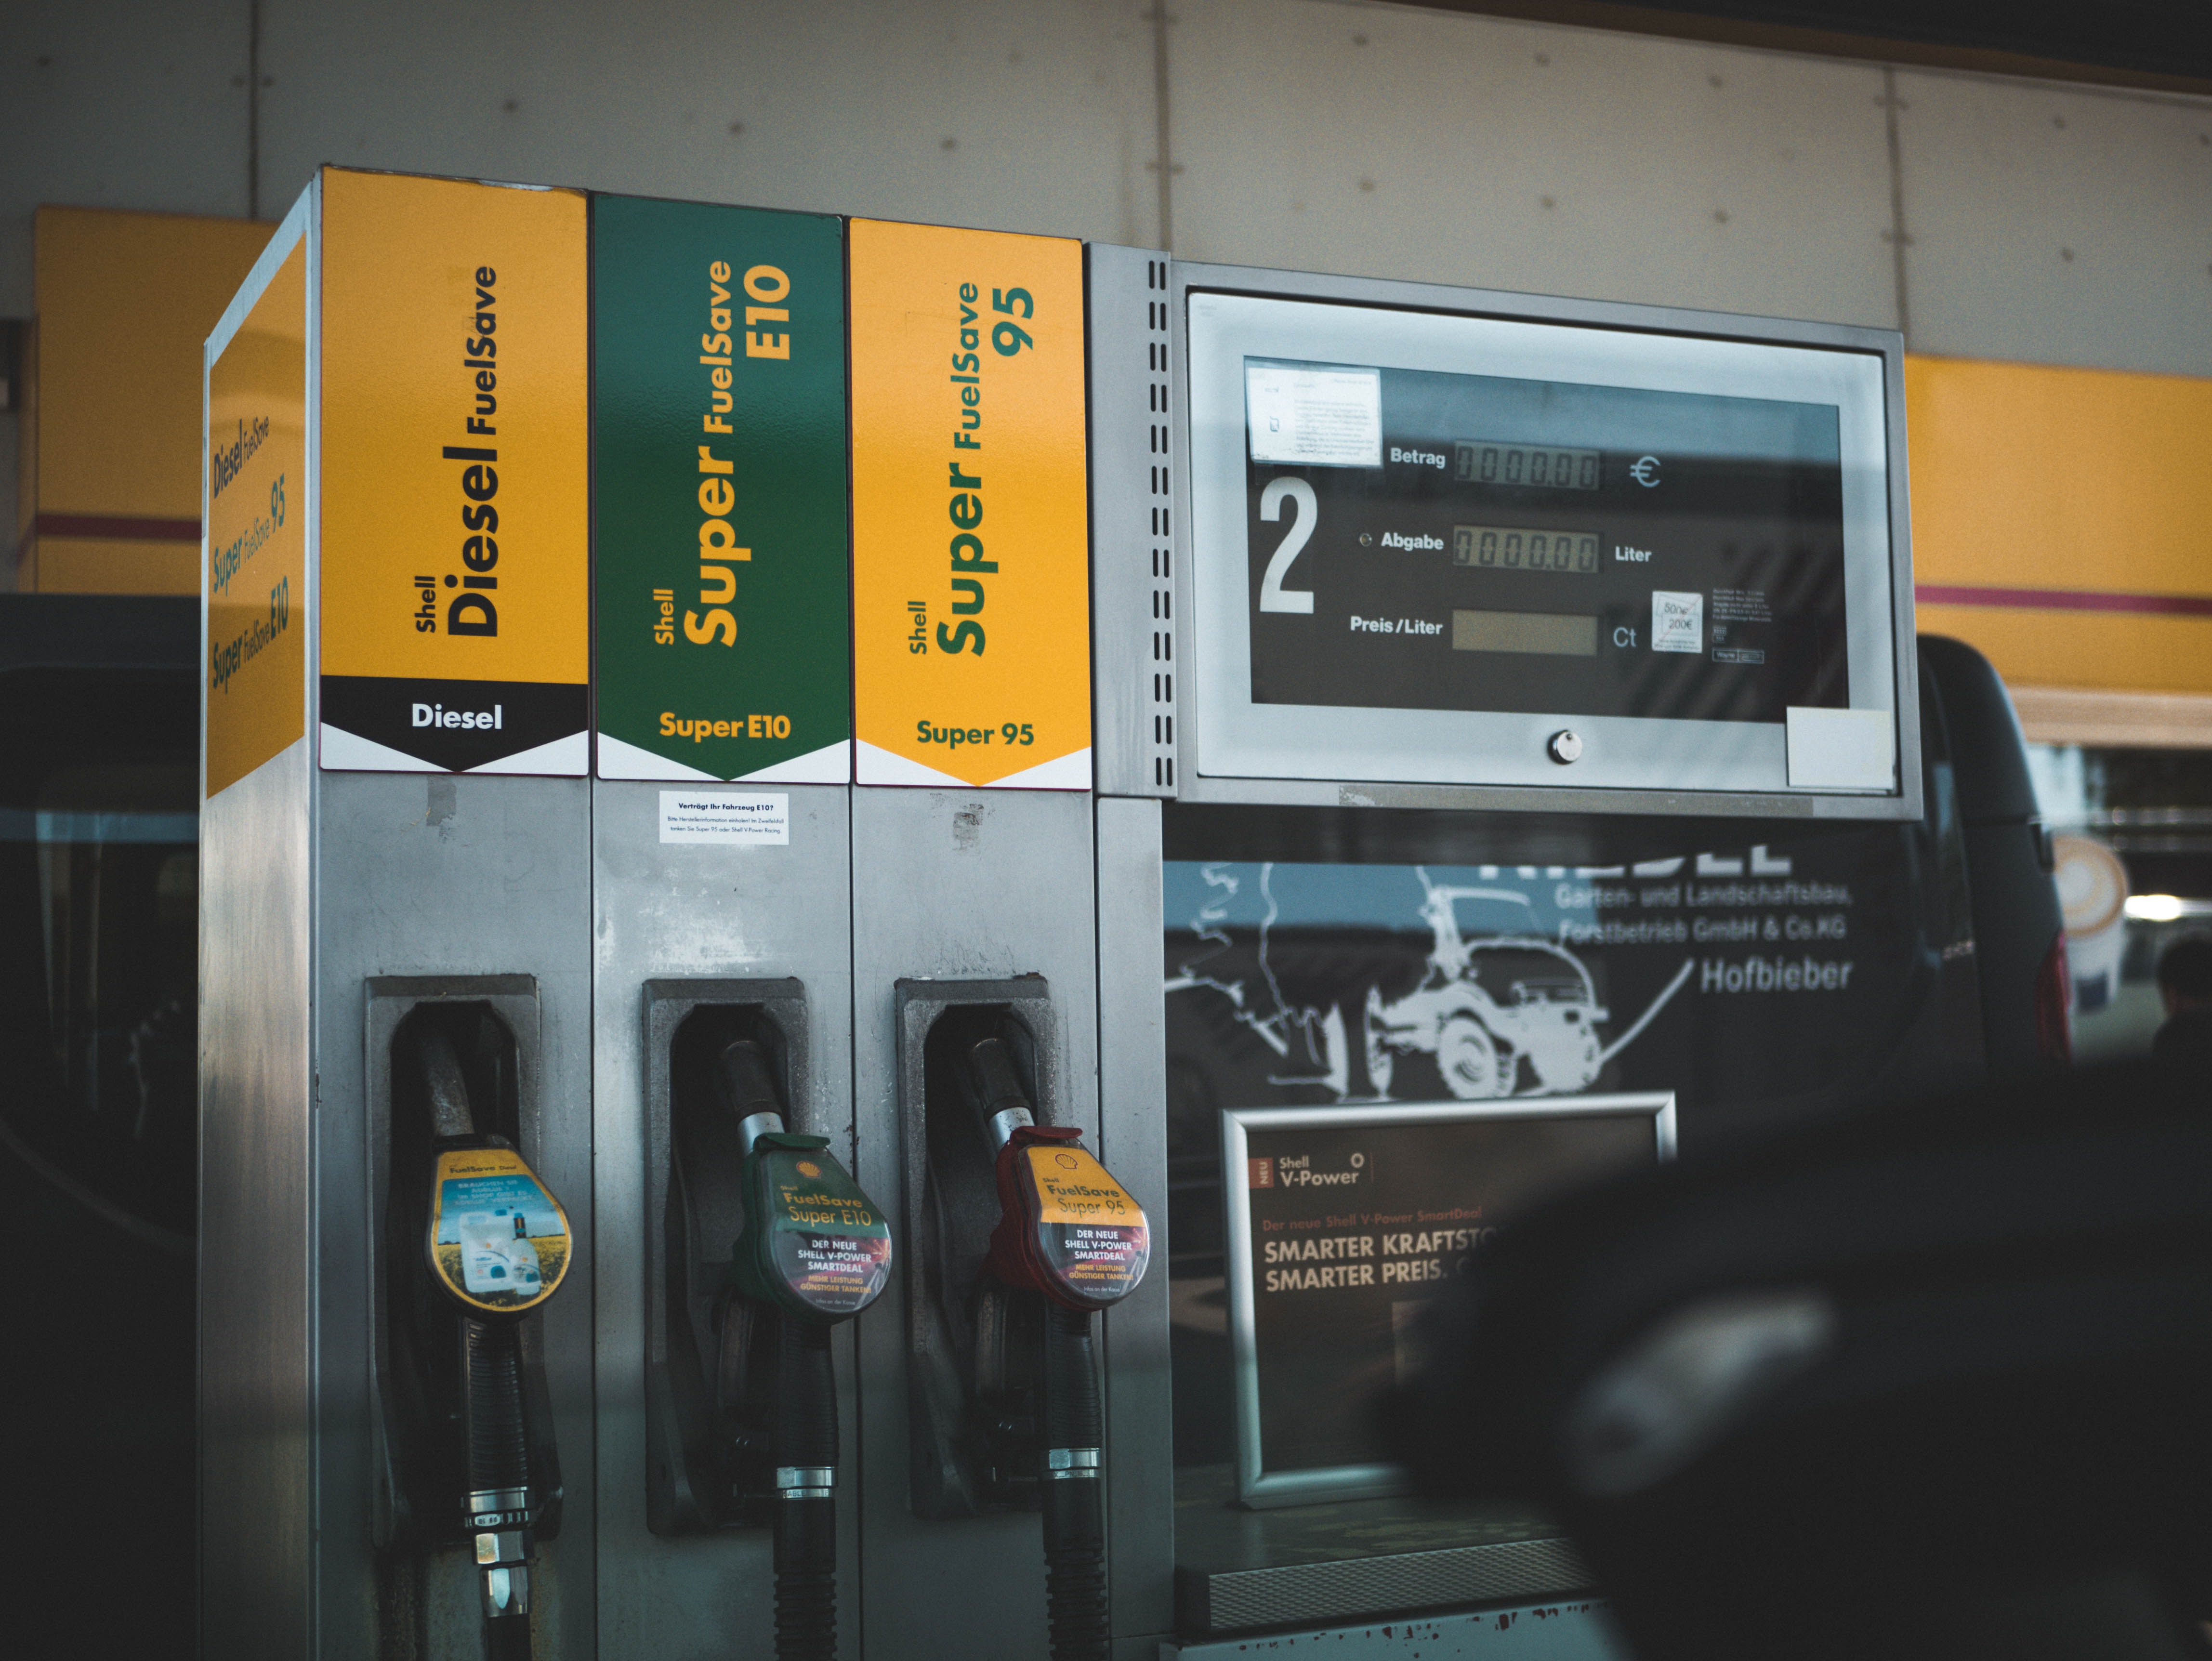
machine